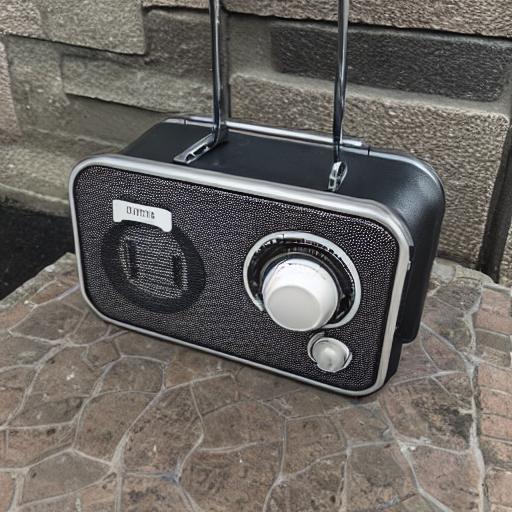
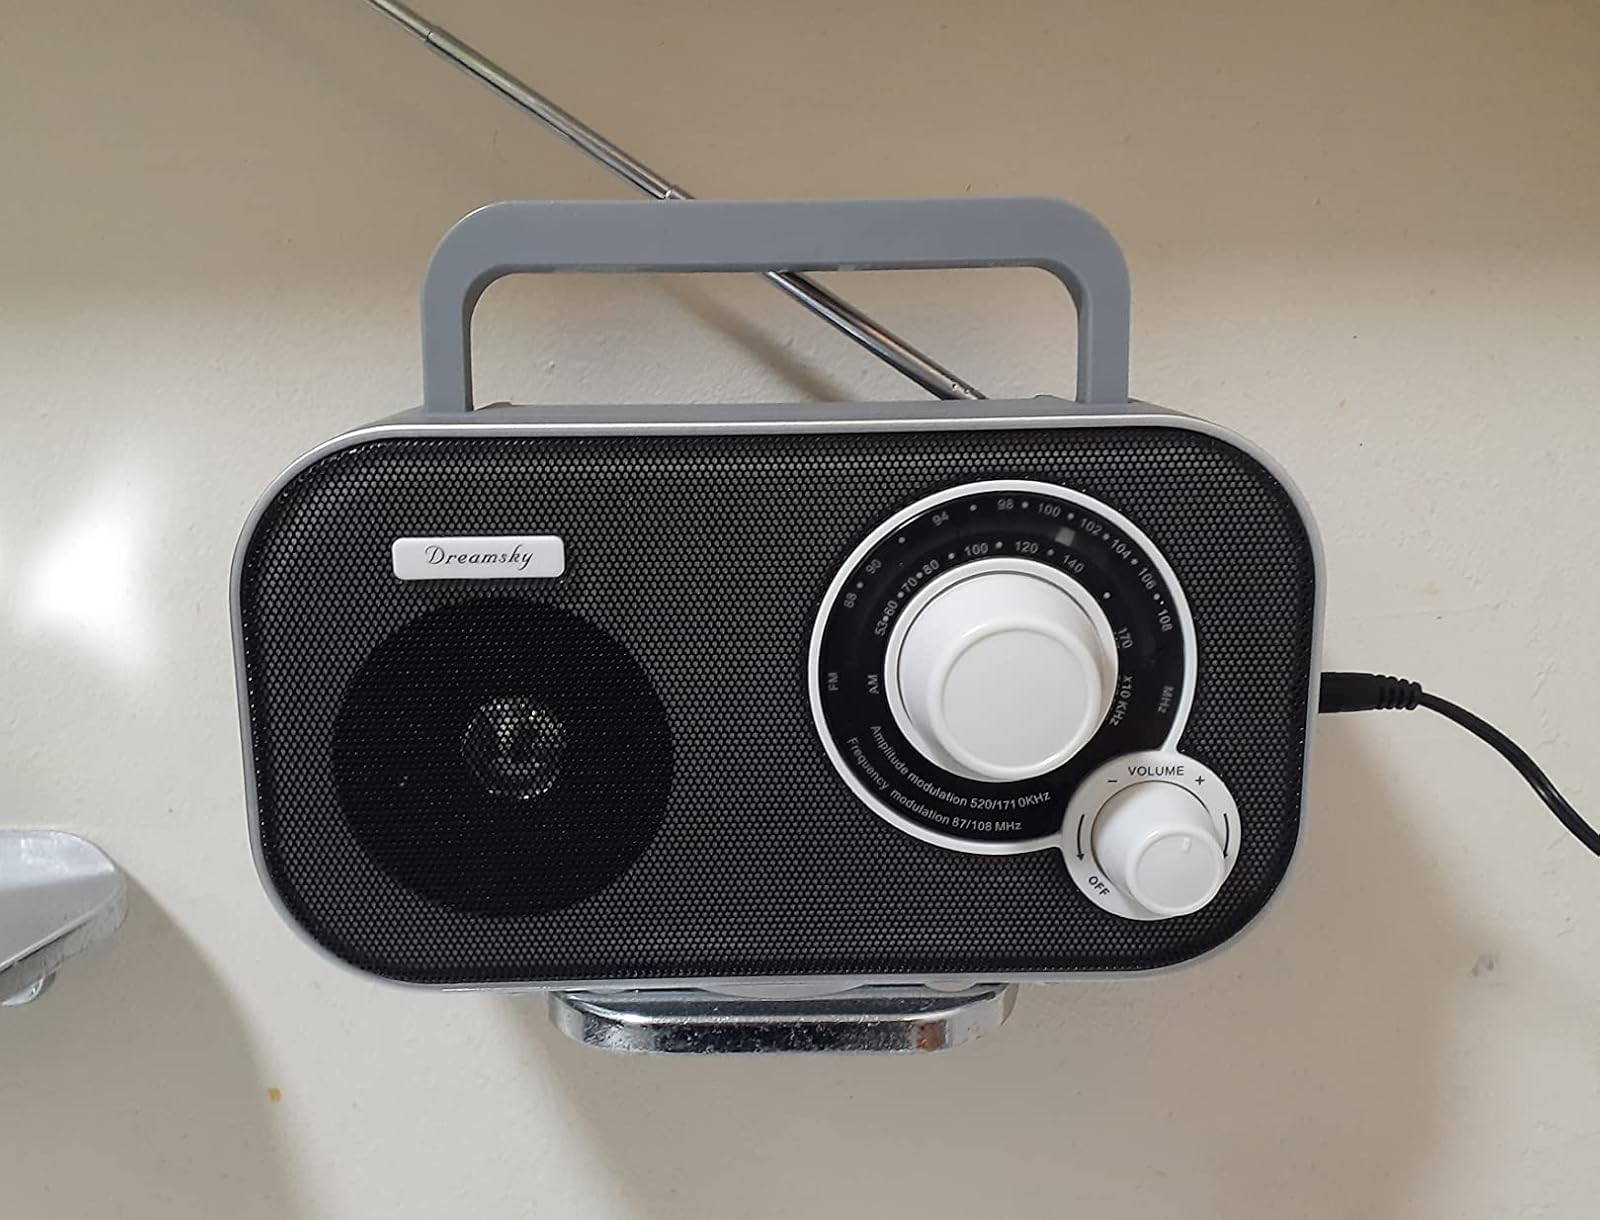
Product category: radio
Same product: no